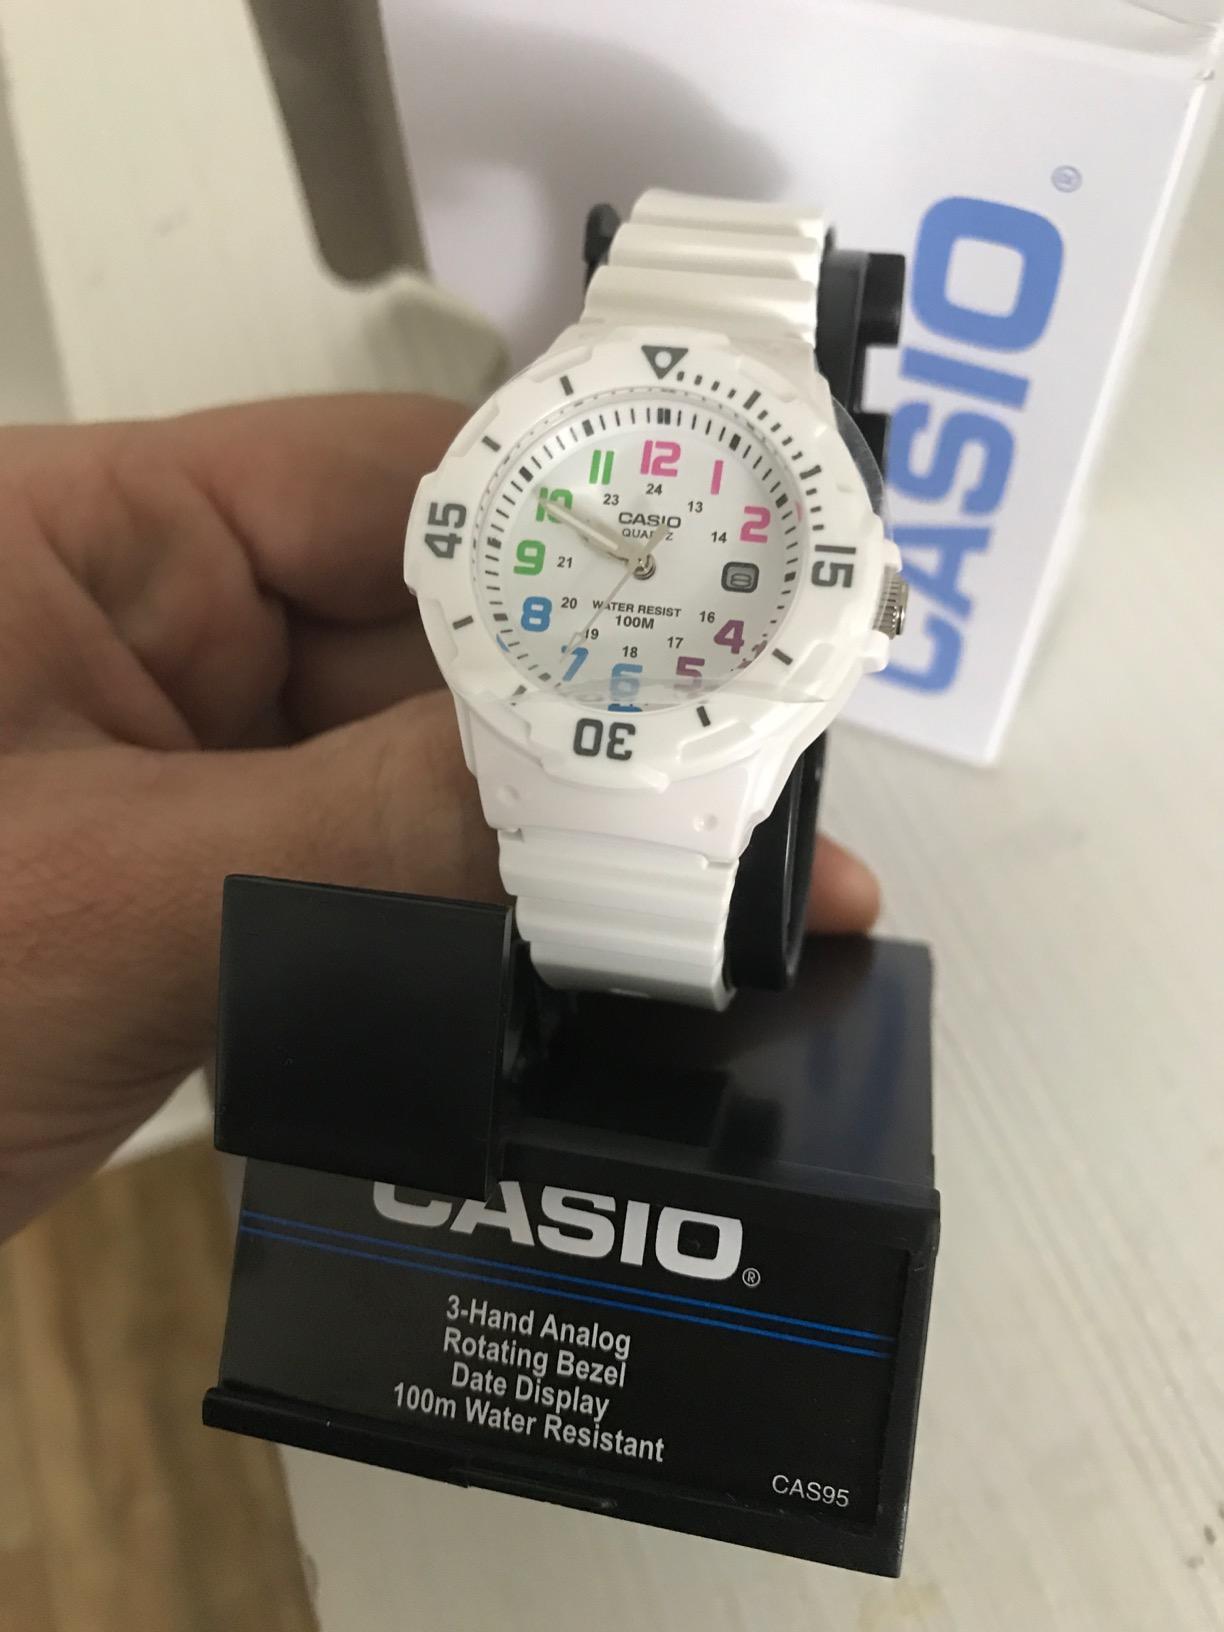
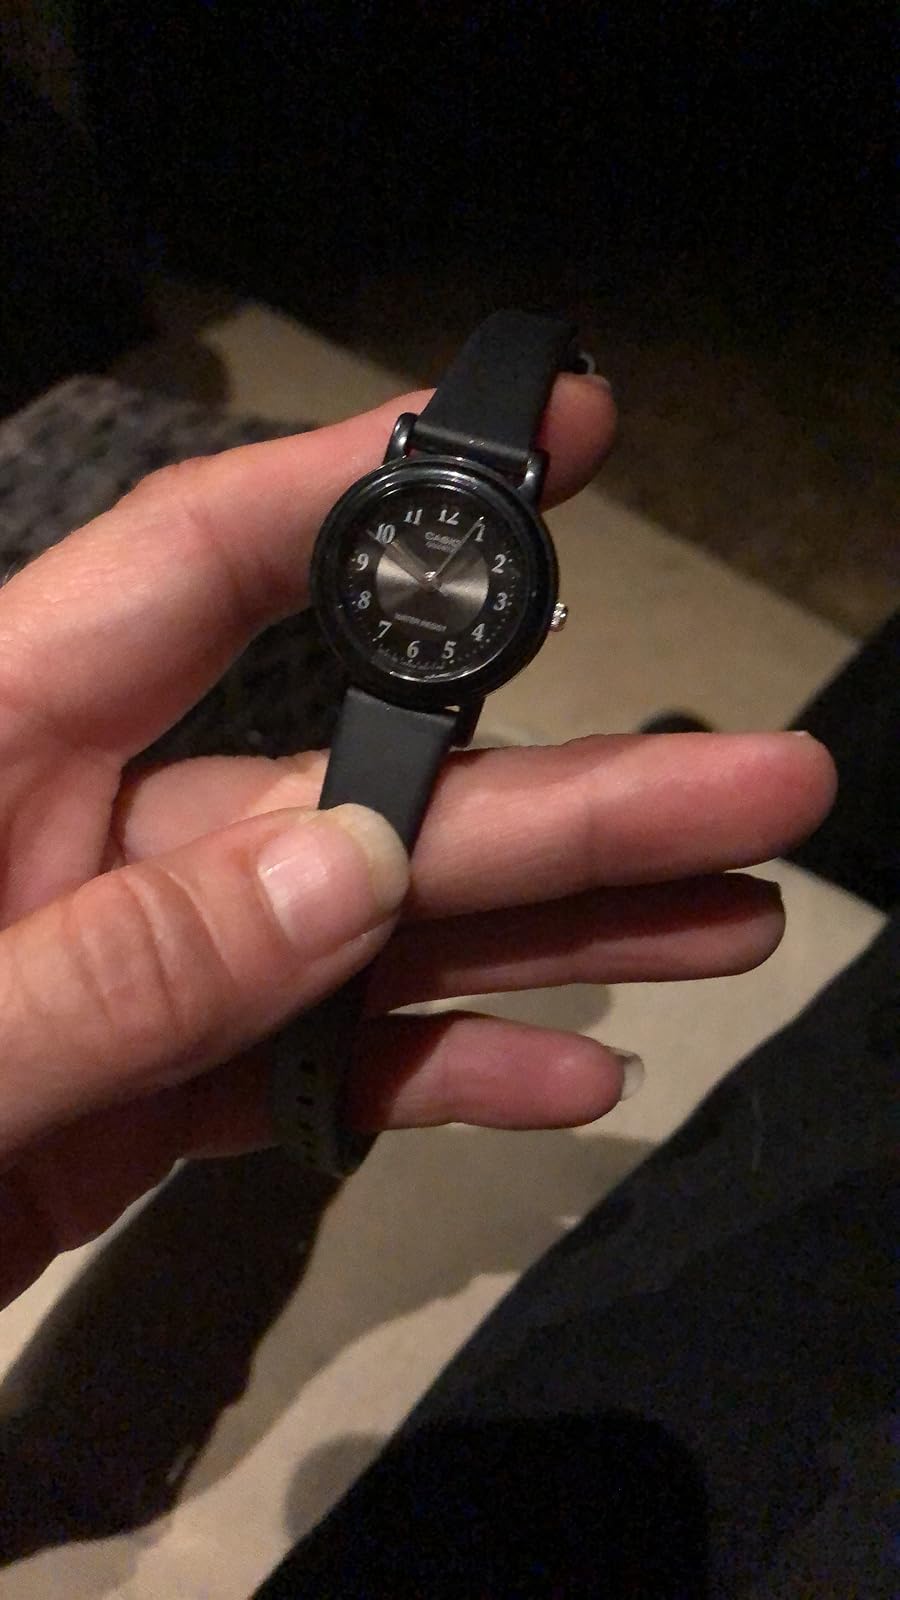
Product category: accessories_watch
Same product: no